Audioslave

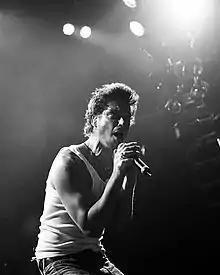
Chris Cornell performing with Audioslave at the 3Arena, Dublin in 2003.

On March 19, 2002, the group, still unnamed, was confirmed for the seventh annual Ozzfest. A few days later, reports surfaced that the band had broken up before they had played for a public audience. Cornell's manager confirmed that he had left the band, with no explanation given.